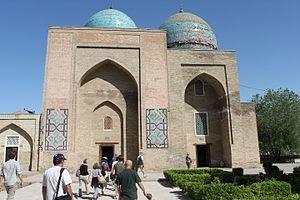
Vue générale des deux mausolées
Chakhrisabz, également écrit Shahr-e Sabz ou encore Shakhrisyabz, signifiant « ville verte » en persan, est une ville de l'Ouzbékistan, terre natale de Tamerlan, située au sud de la ville de Samarcande. Son nom ancien était Kesh.